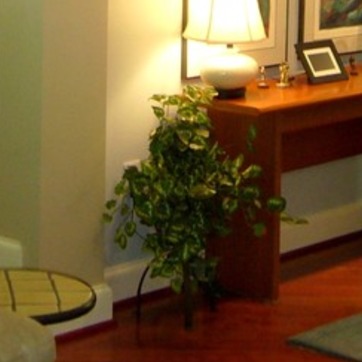
Material: foliage